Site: brandenburg
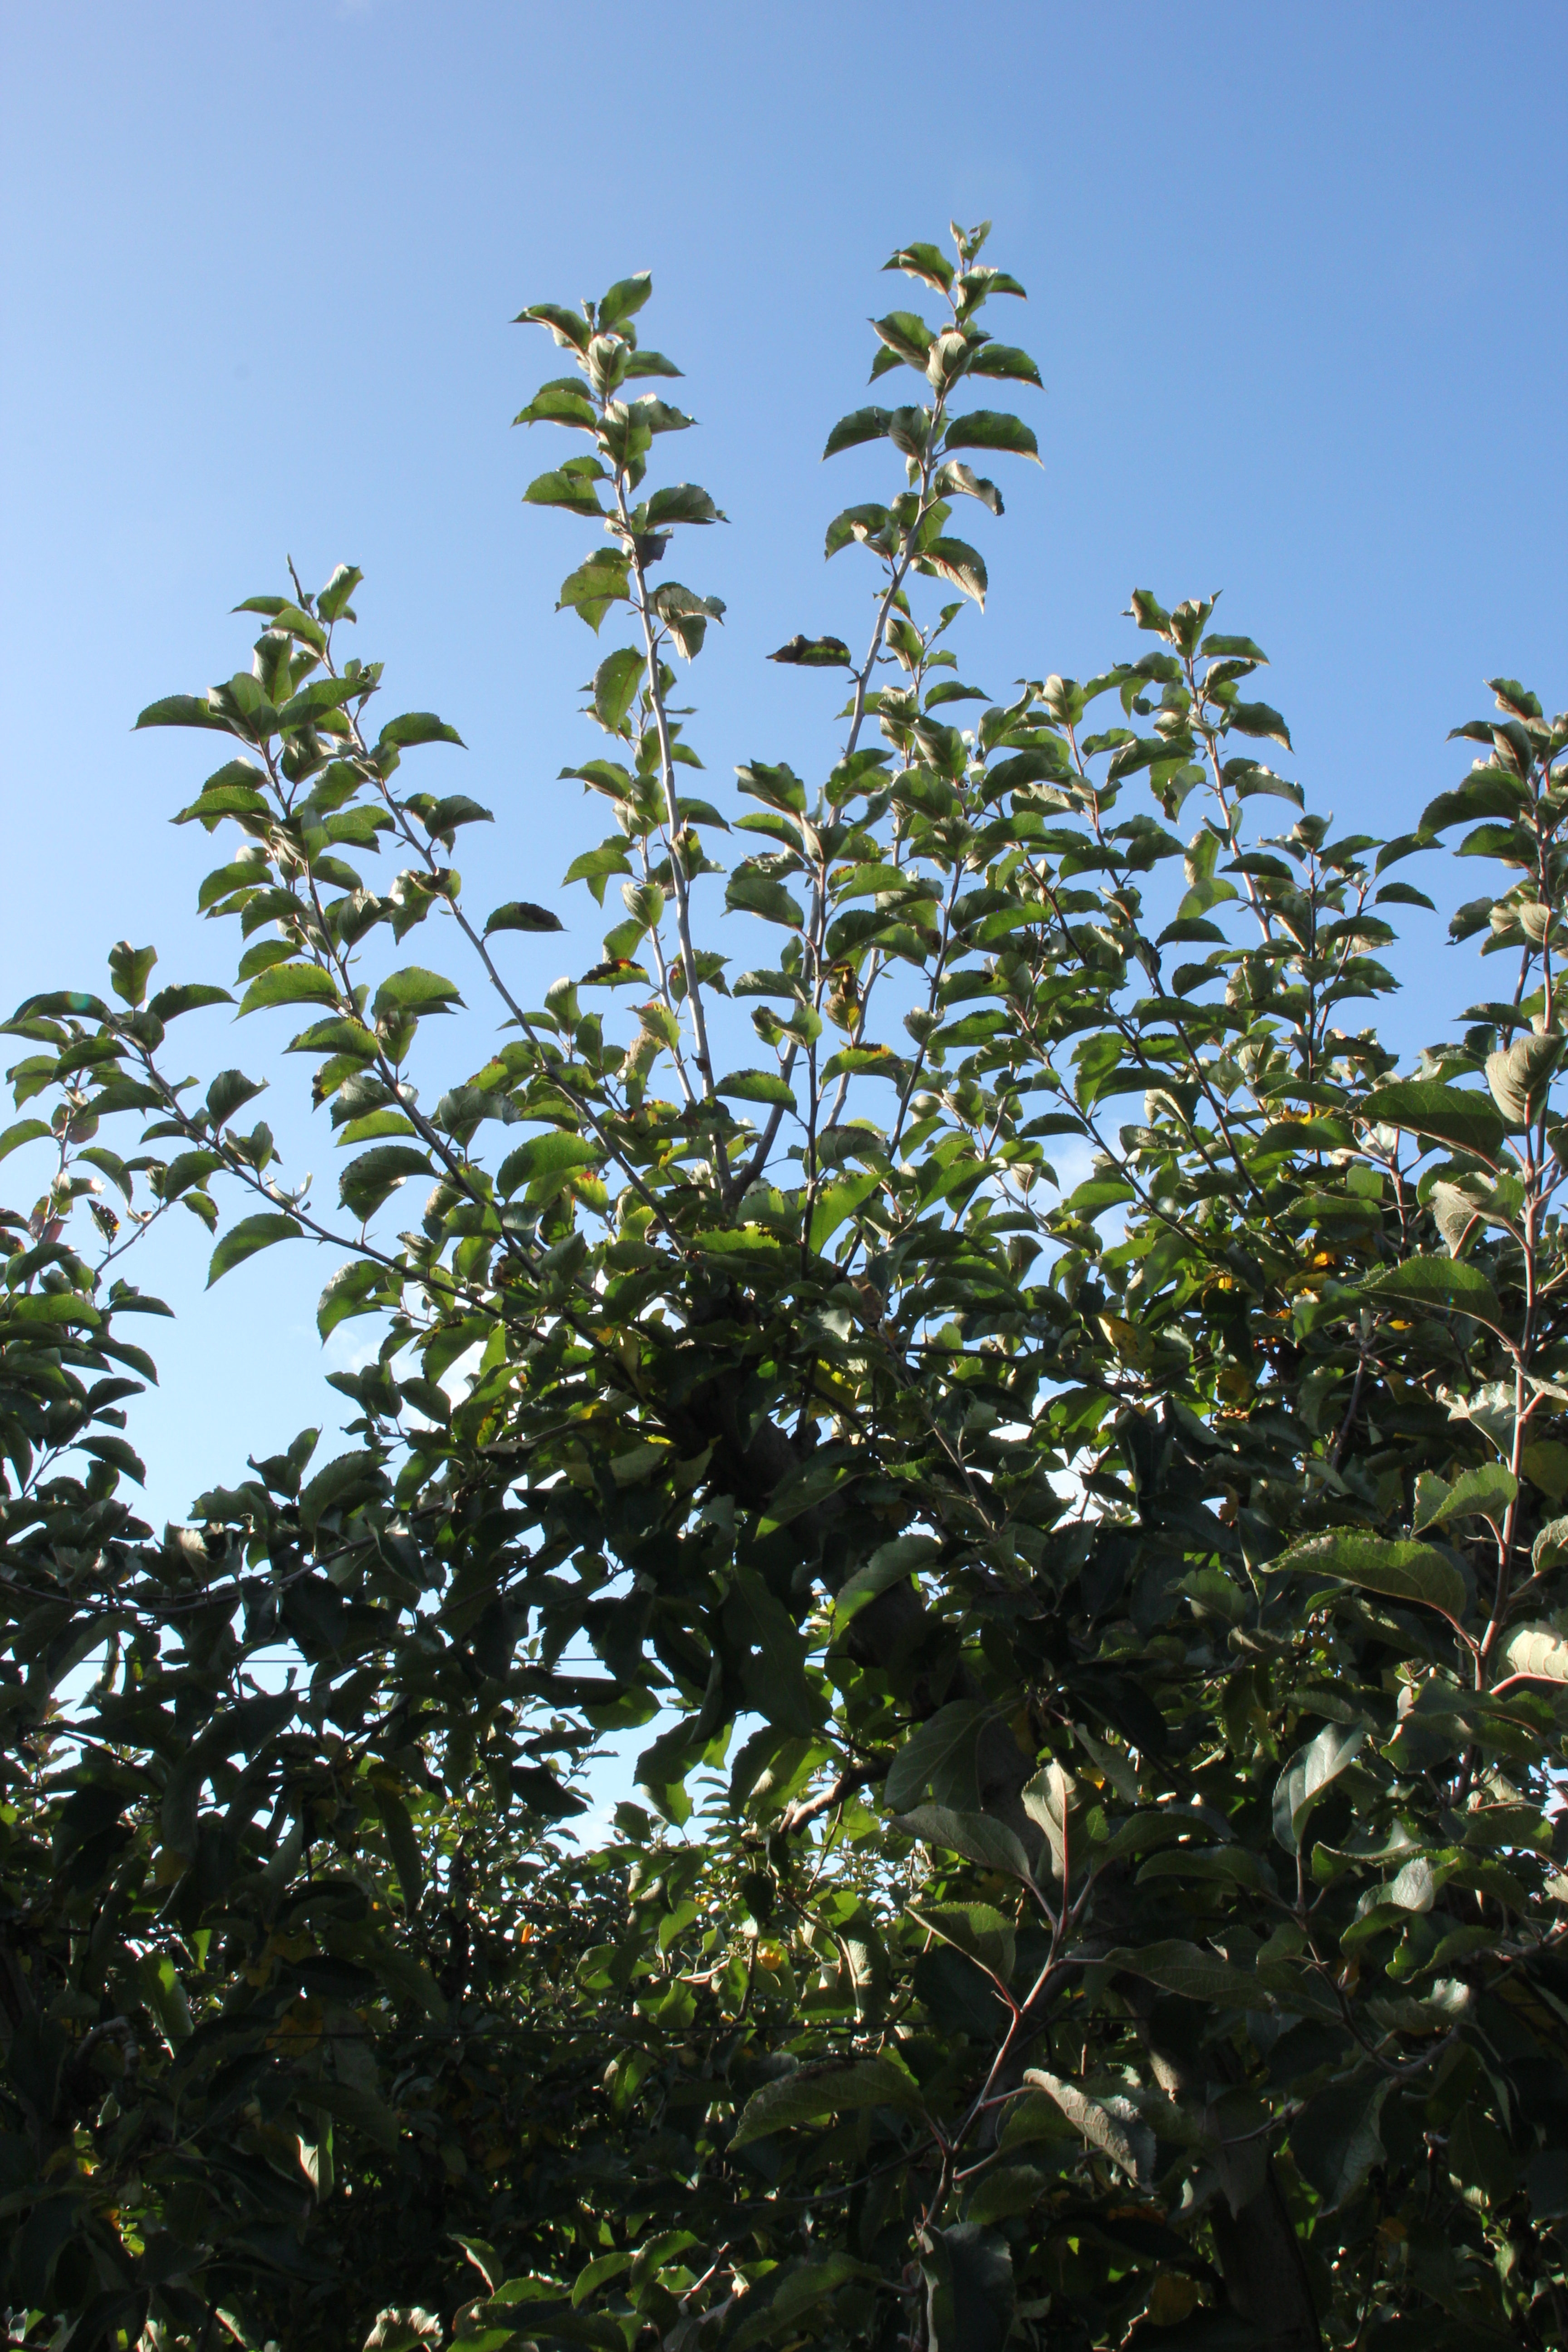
Growth stage (BBCH 91): Senescence, beginning of dormancy